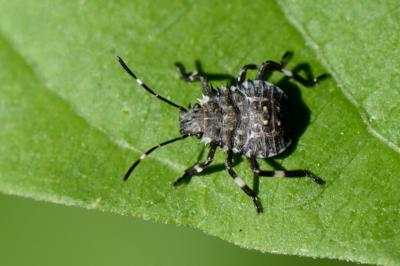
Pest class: stink_bug